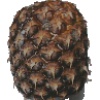
Label: Pineapple 1